Wolf Theiss

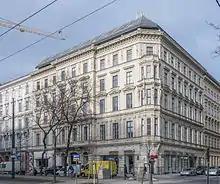
Main seat of Wolf Theiss in Vienna

Wolf Theiss is an Austrian law firm with offices in Central, Eastern, and Southeastern Europe.